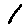
Label: 1